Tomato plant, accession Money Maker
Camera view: tilt-top (135 deg); turntable rotation: 150 degrees
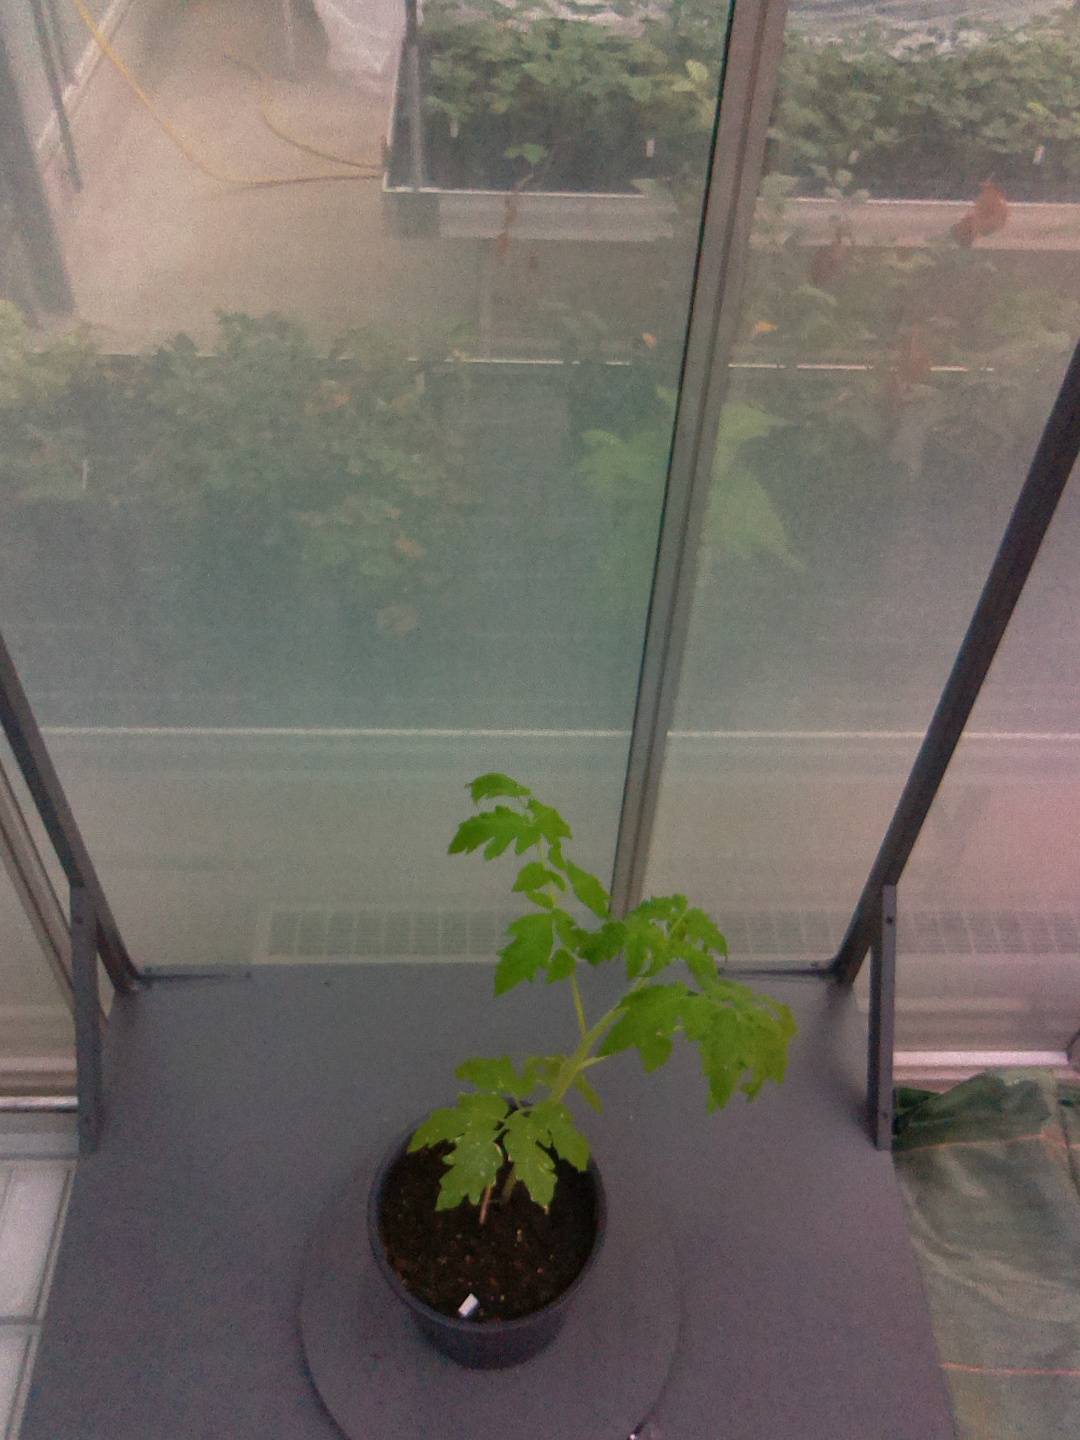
BBCH growth stage 13: 6 of true leaves visible